Prokopy Petrovich Lyapunov

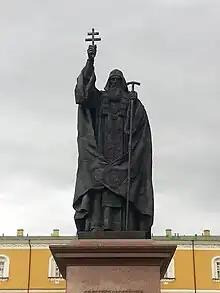
Patriarch Germogen Statue in Moscow.

In late 1610 Prokopy set off to retake Pronsk (again) in the name of Władysław IV to whom he just pledged his allegiance; Dmitry Pozharsky came to a help from Zaraisk (where he served as a voivode) and they together left for Pereyaslavl Ryazansky. At the same time news came from Moscow: poles and Seven Boyars jailed Patriarch Germogen for refusing to recognize Władysław IV; in response, by the end of 1610, Prokopy demanded to free Patriarch but was ignored; as result of failure by Sigismund III to deliver his son, poles occupation of Moscow and another succession crisis he pushed hard on summoning new Zemsky Sobor to create FPO to put an end to the Polish occupation, power- and lawlessness.